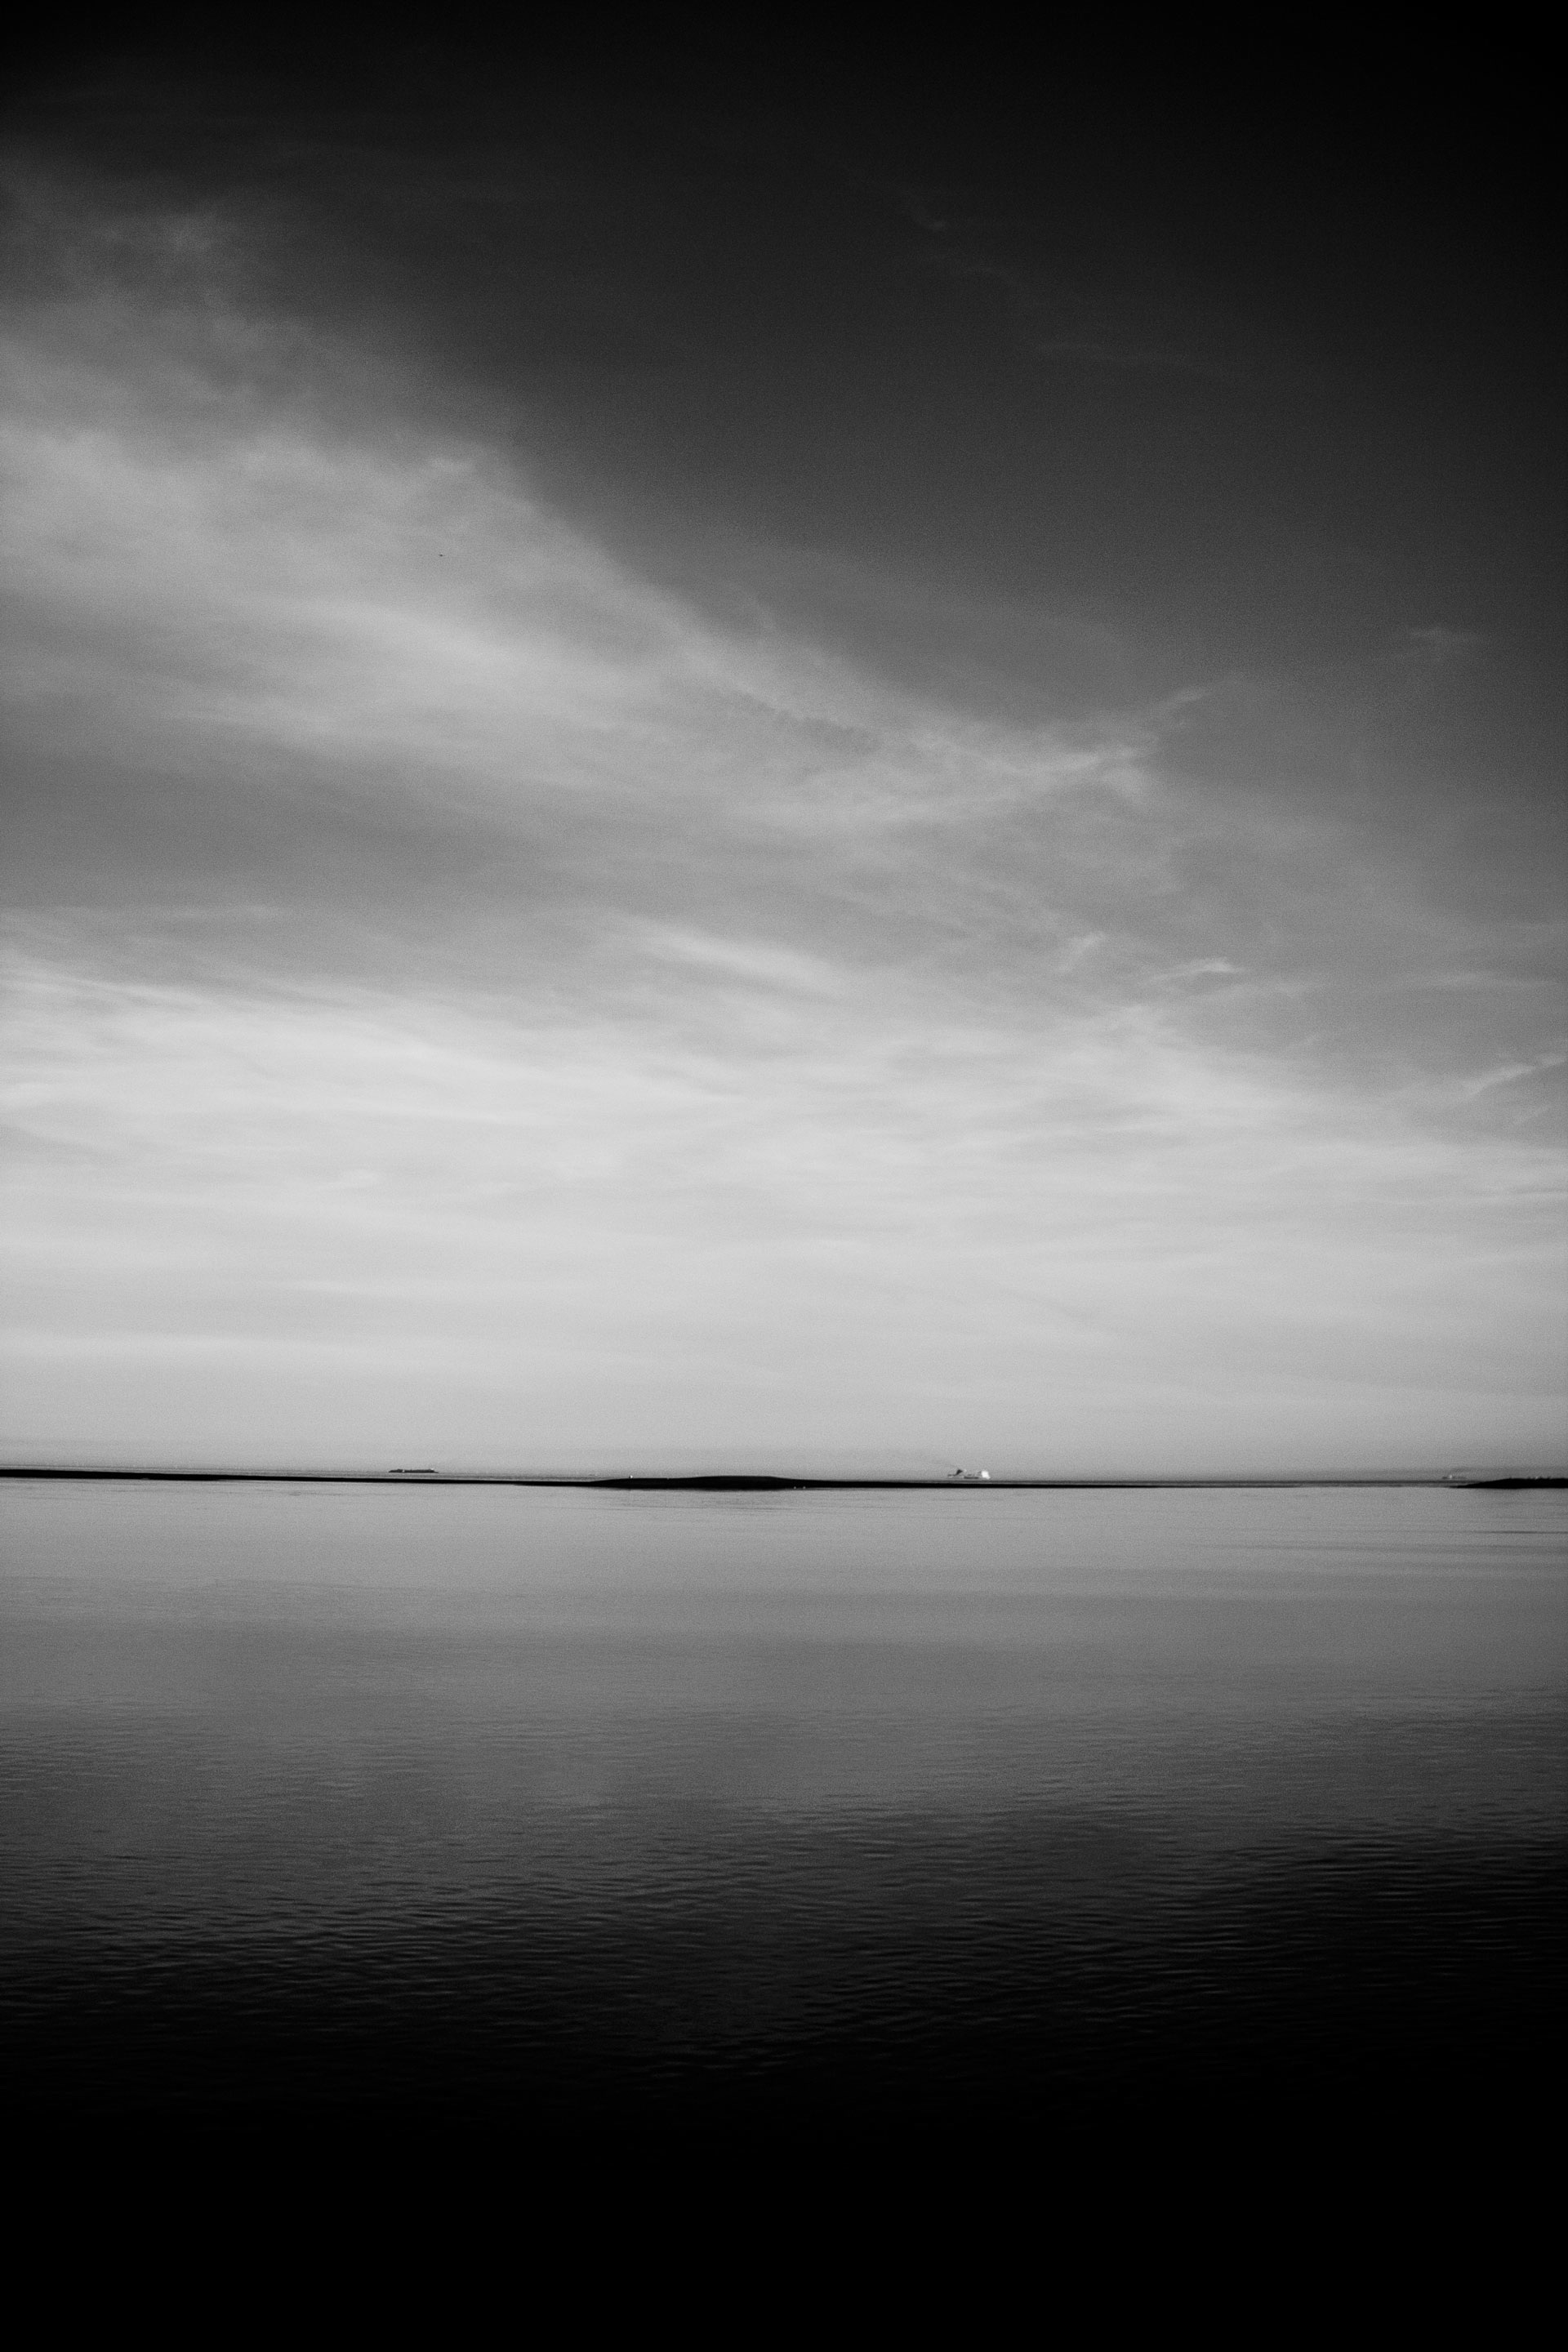
sea, coast, ocean, horizon, light, cloud, black and white, sky, sunrise, white, sunlight, morning, wave, dawn, atmosphere, dusk, evening, line, reflection, darkness, black, monochrome, moonlight, shape, meteorological phenomenon, monochrome photography, atmospheric phenomenon